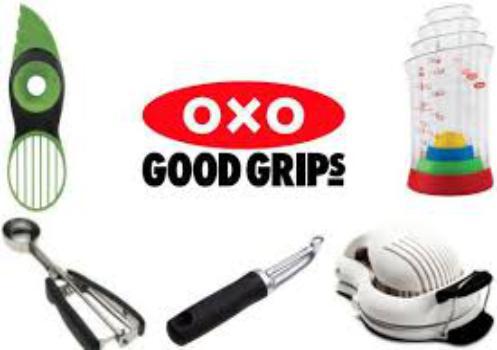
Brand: good grips
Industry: Necessities